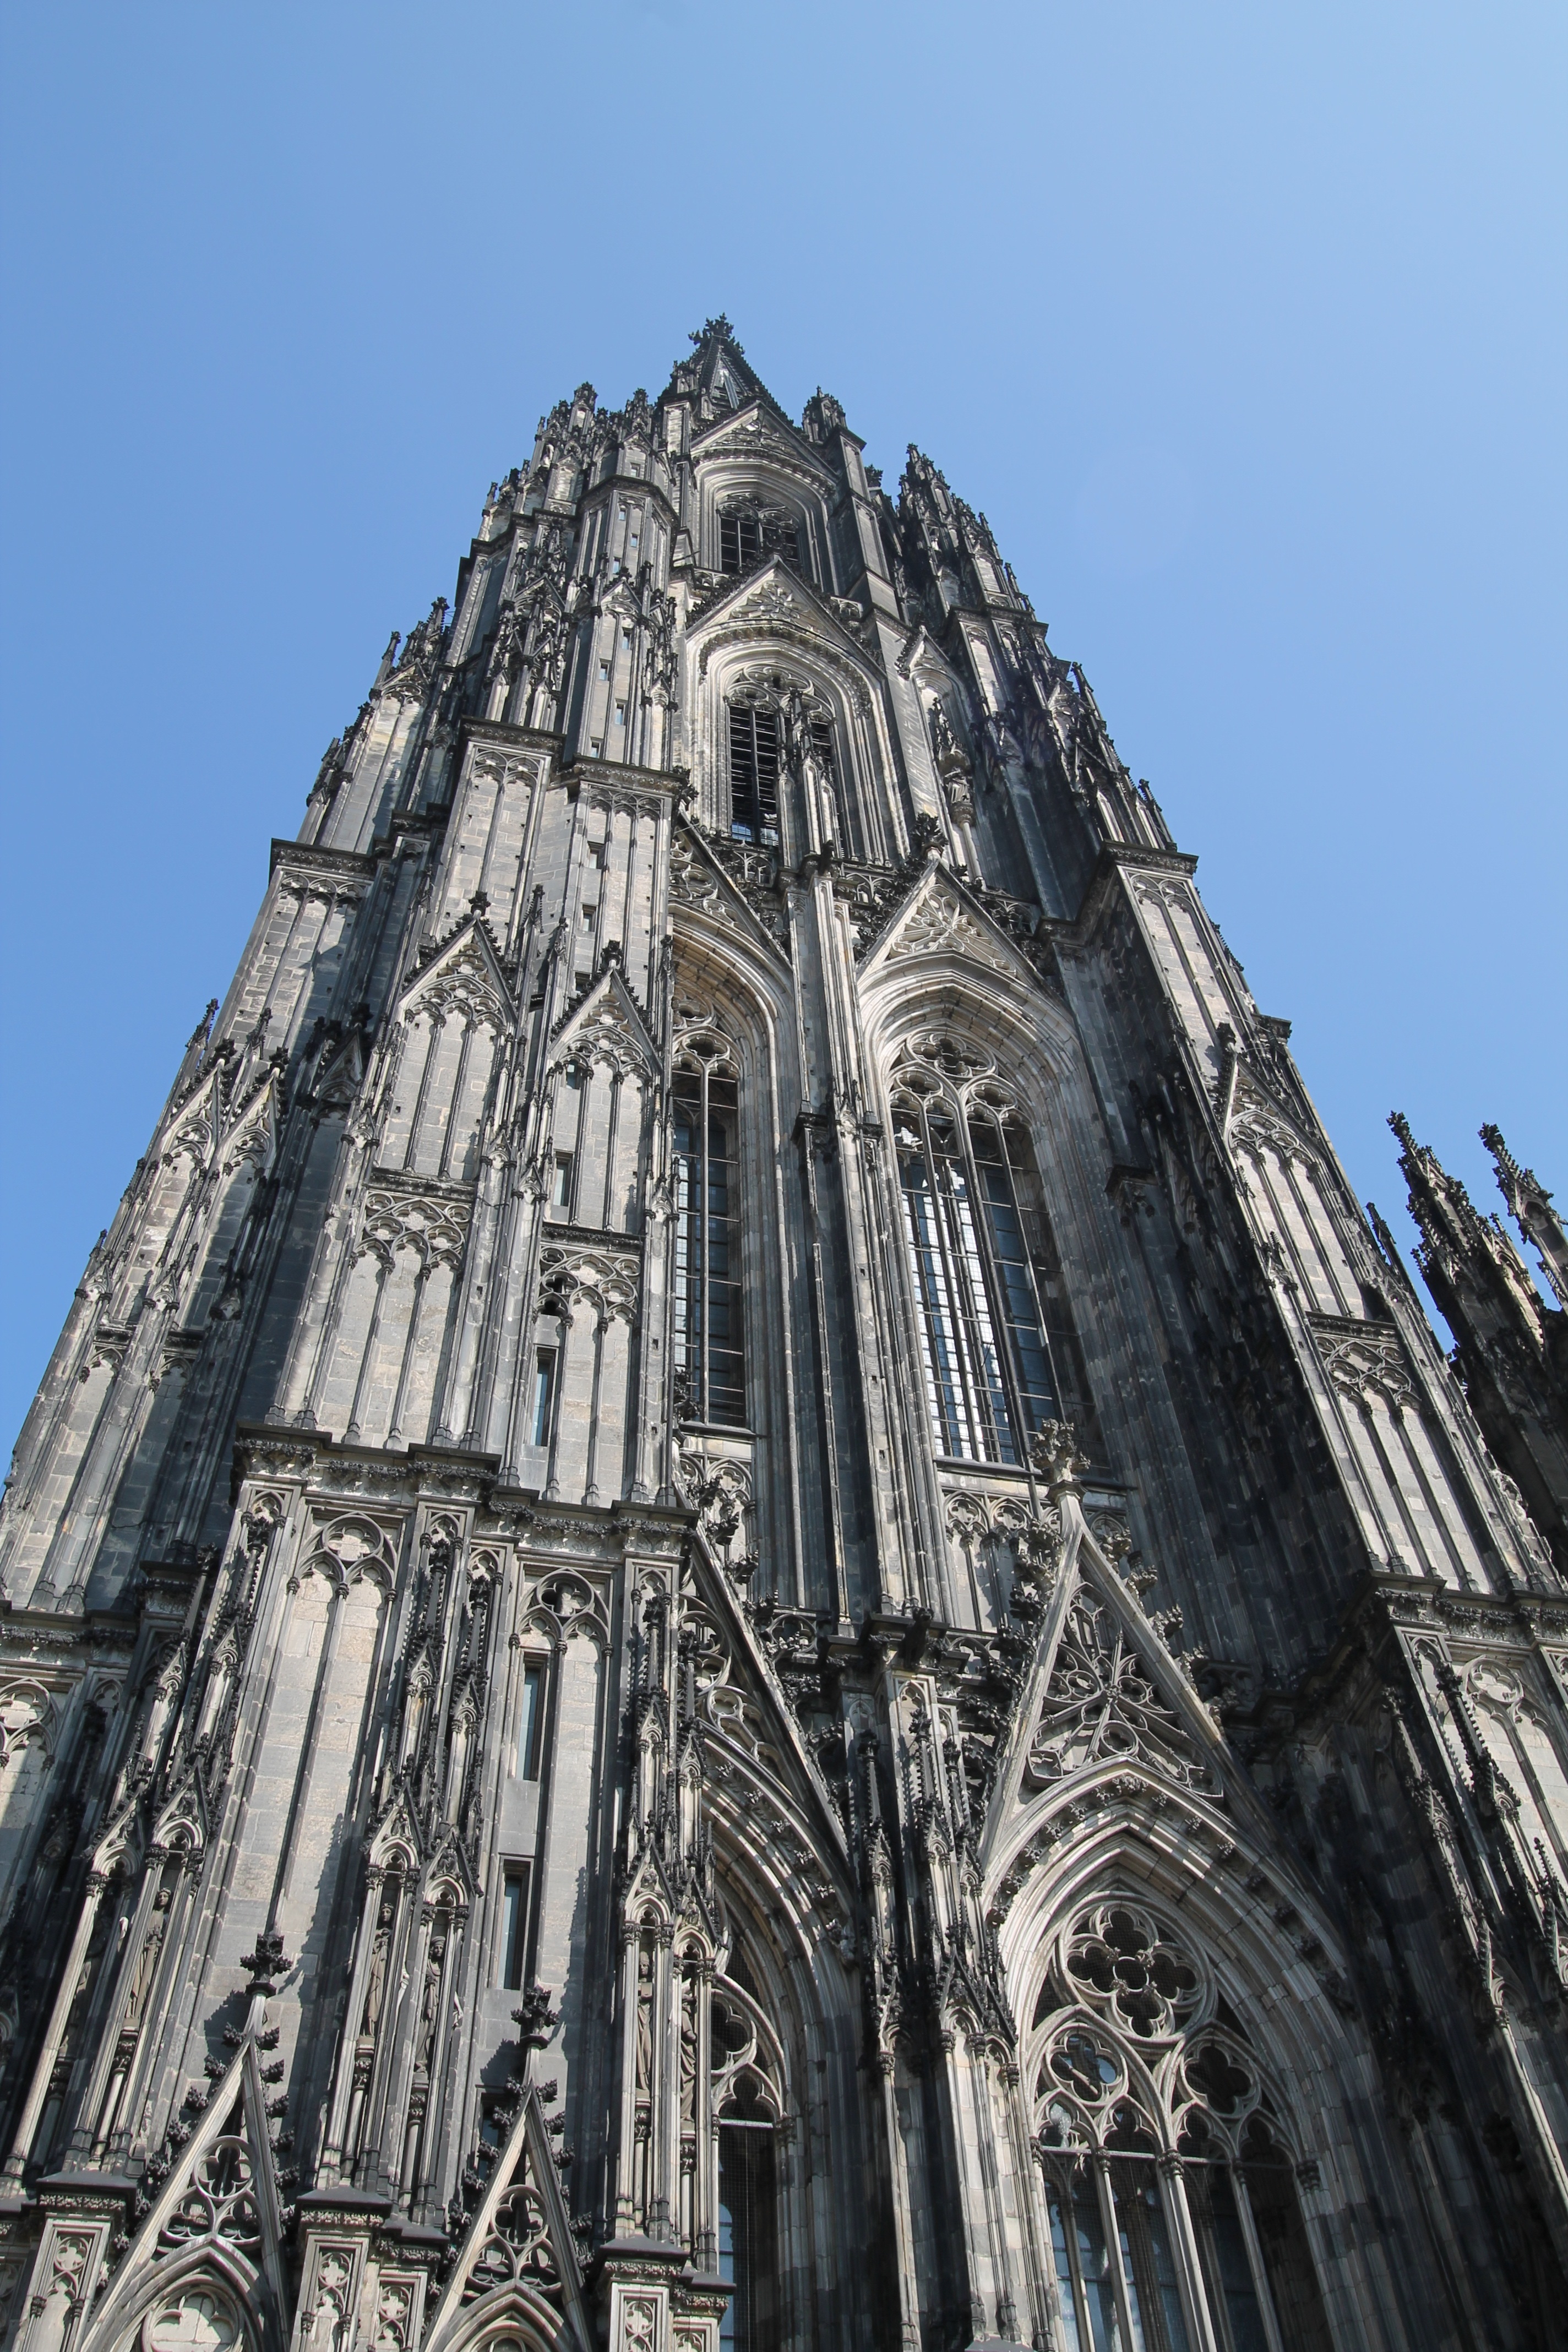
architecture, sky, building, skyscraper, monument, tower, landmark, facade, church, cathedral, place of worship, world heritage, places of interest, structures, spire, symmetry, germany, cologne, tourist attraction, dom, imposing, gothic architecture, house of worship, cologne cathedral, unesco world heritage site